Coureur des bois

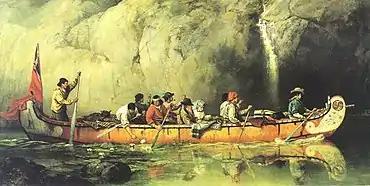
"Canoe Manned by Voyageurs Passing a Waterfall 1868", by Frances Anne Hopkins (1838–1919)

Shortly after founding a permanent settlement at Quebec City in 1608, Samuel de Champlain sought to ally himself with the local native peoples or First Nations. He decided to send French boys to live among them to learn their languages in order to serve as interpreters, in the hope of persuading the natives to trade with the French rather than with the Dutch, who were active along the Hudson River and Atlantic coast.